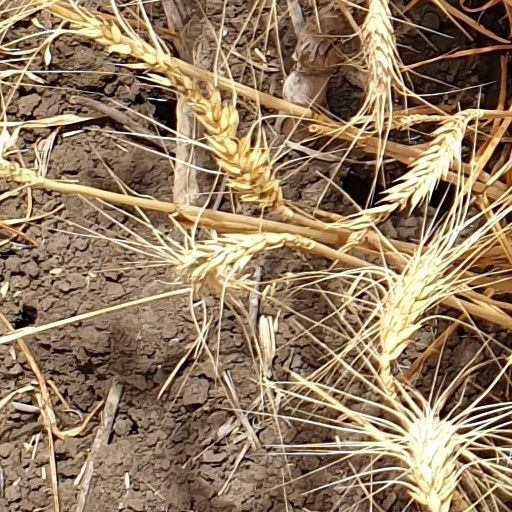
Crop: wheat